Kronprinsessegade 38

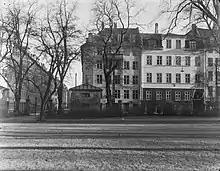
Kronprinsessegade 37 in c. 1940.

The property belonged to editor Asger Kristian Karstensen (1874–?) in 1908. He was the publisher of the magazine "Unio" and also worked for "Nationaltidende". In 1896–98, he had been the editor of "Tidens Krav".